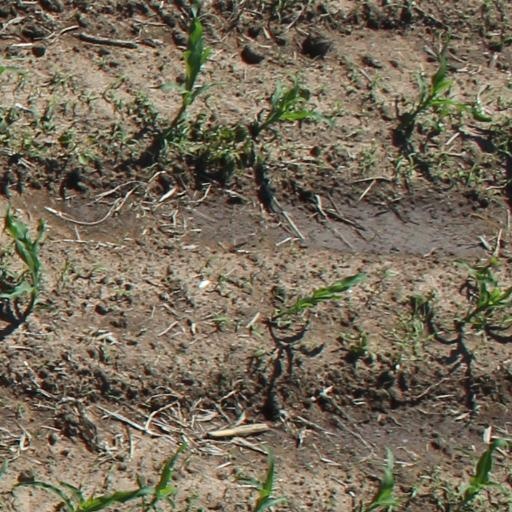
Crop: maize; corn